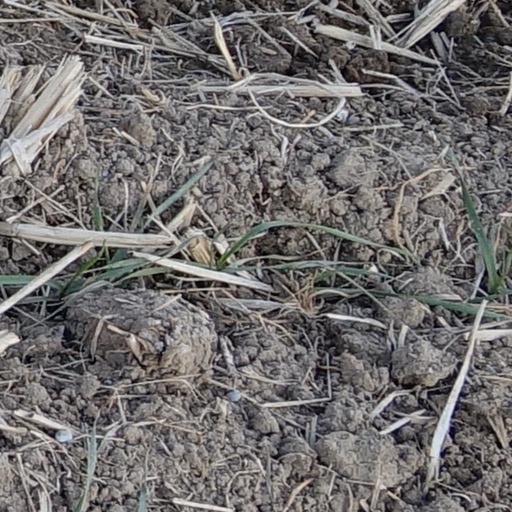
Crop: wheat